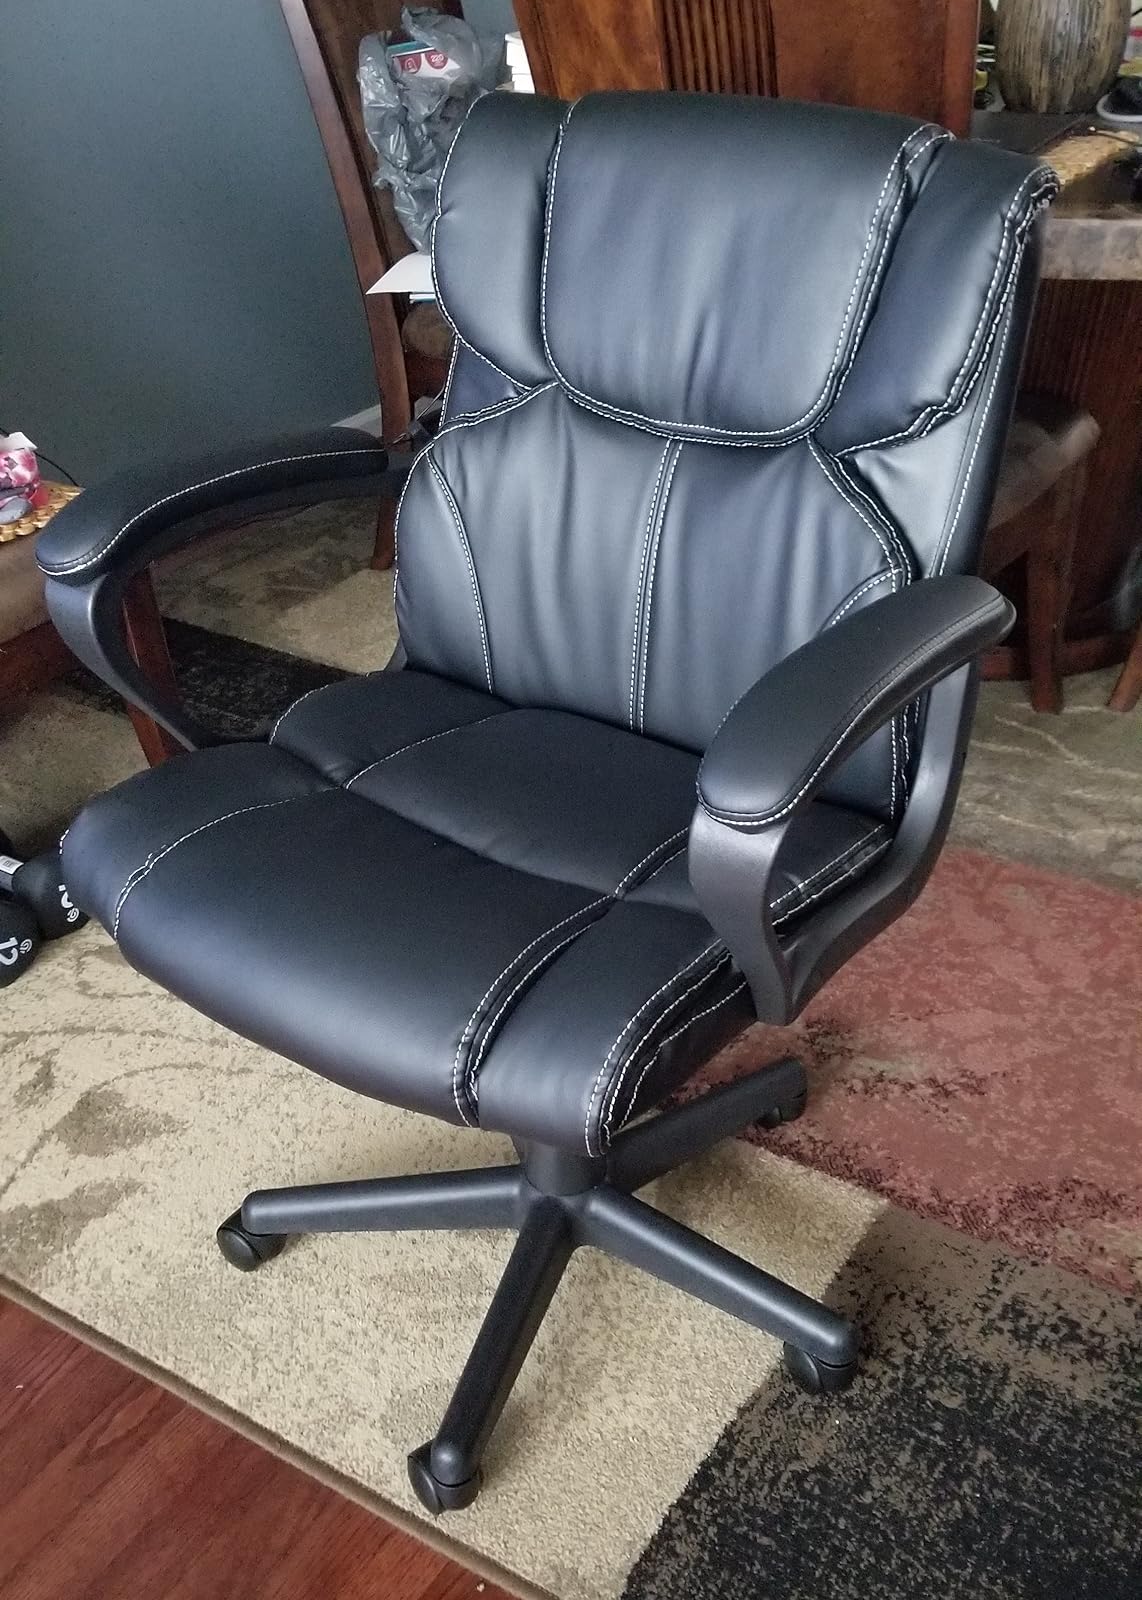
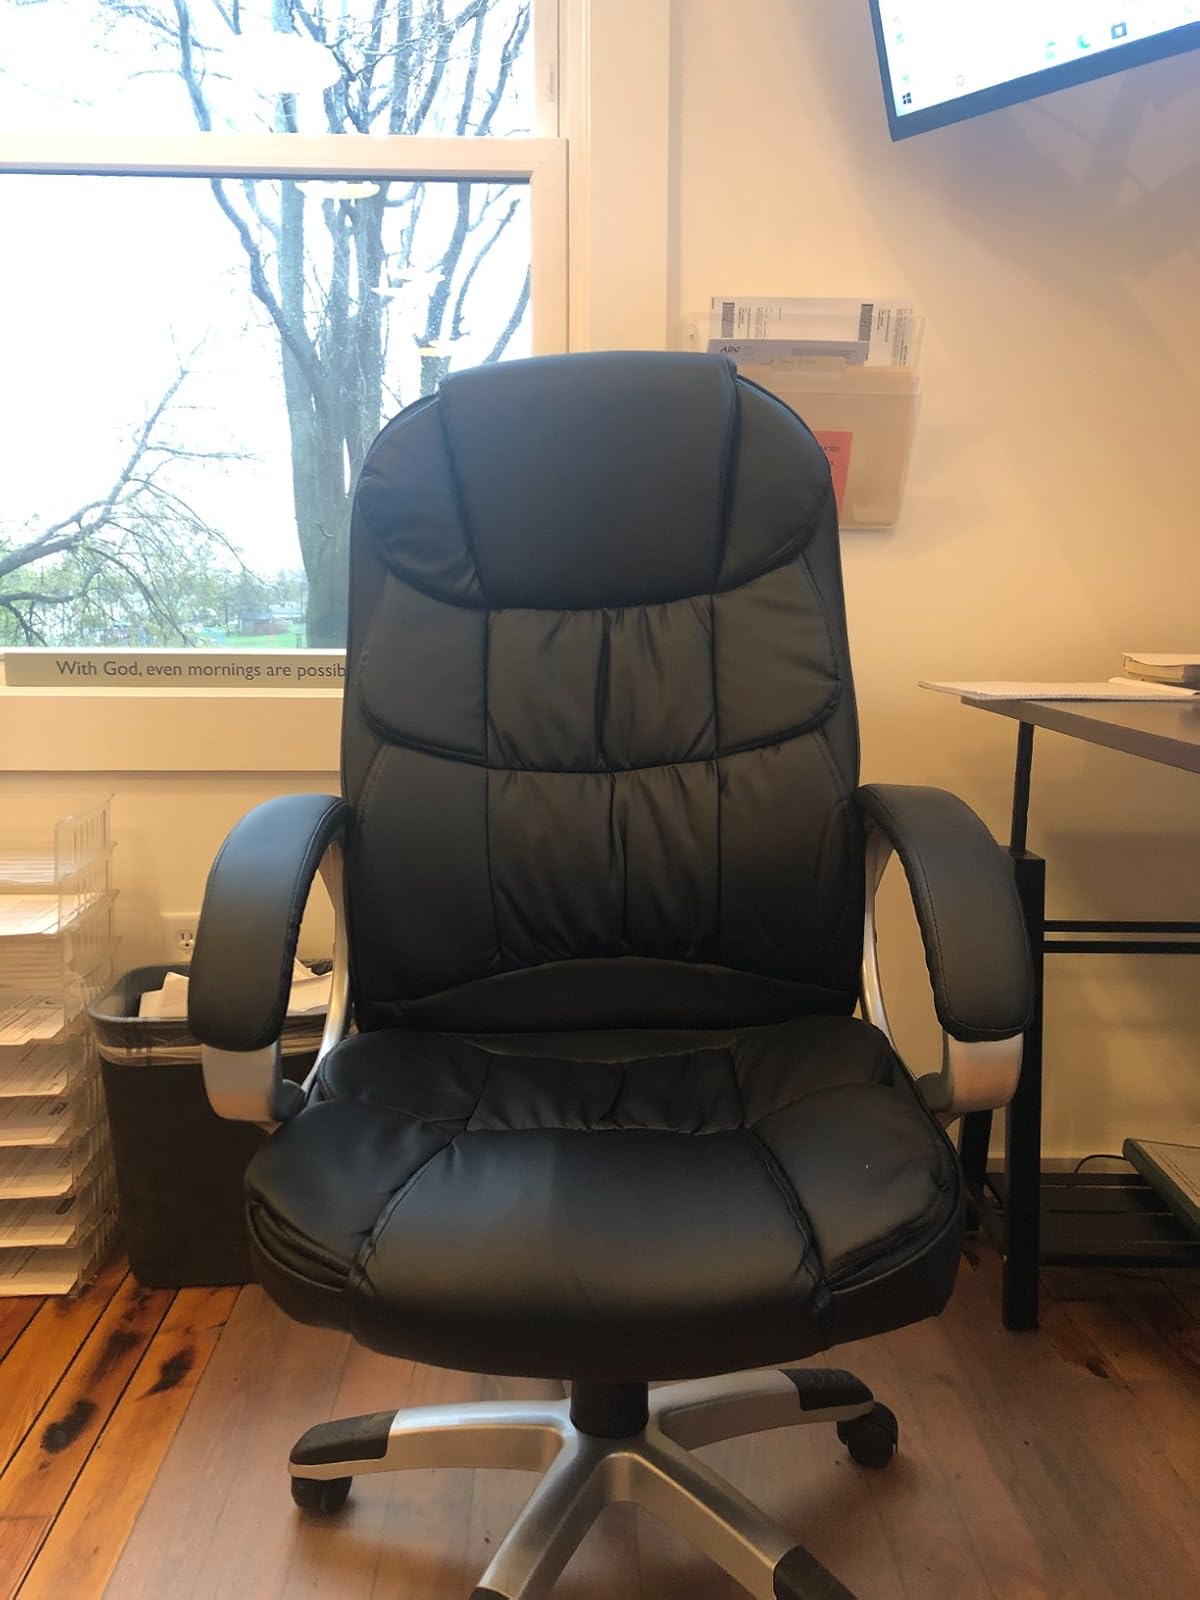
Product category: items_chair
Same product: no